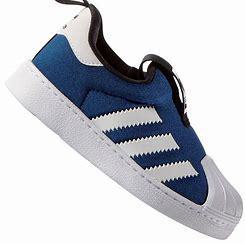
Brand: adidas
Model: originals Adidas Originals Superstar 360 I